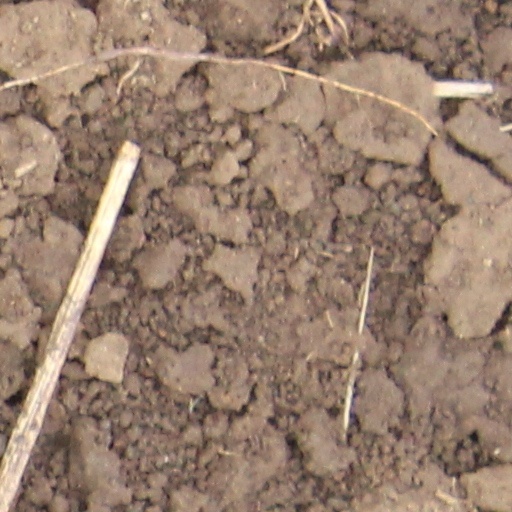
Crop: wheat